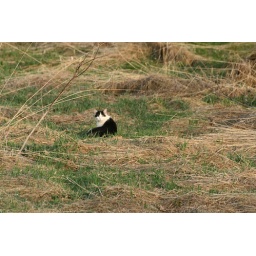
cat in a field